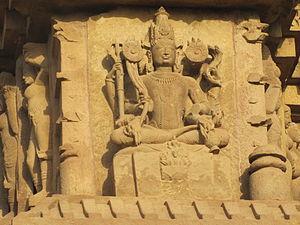
Le temple de Duladeo ou Dulhadeo - - est un temple hindou situé à Khajurâho dans l'état du Madhya Pradesh, en Inde. Il est dédié à Shiva vénéré sous la forme d'un lingam dans le sanctuaire.